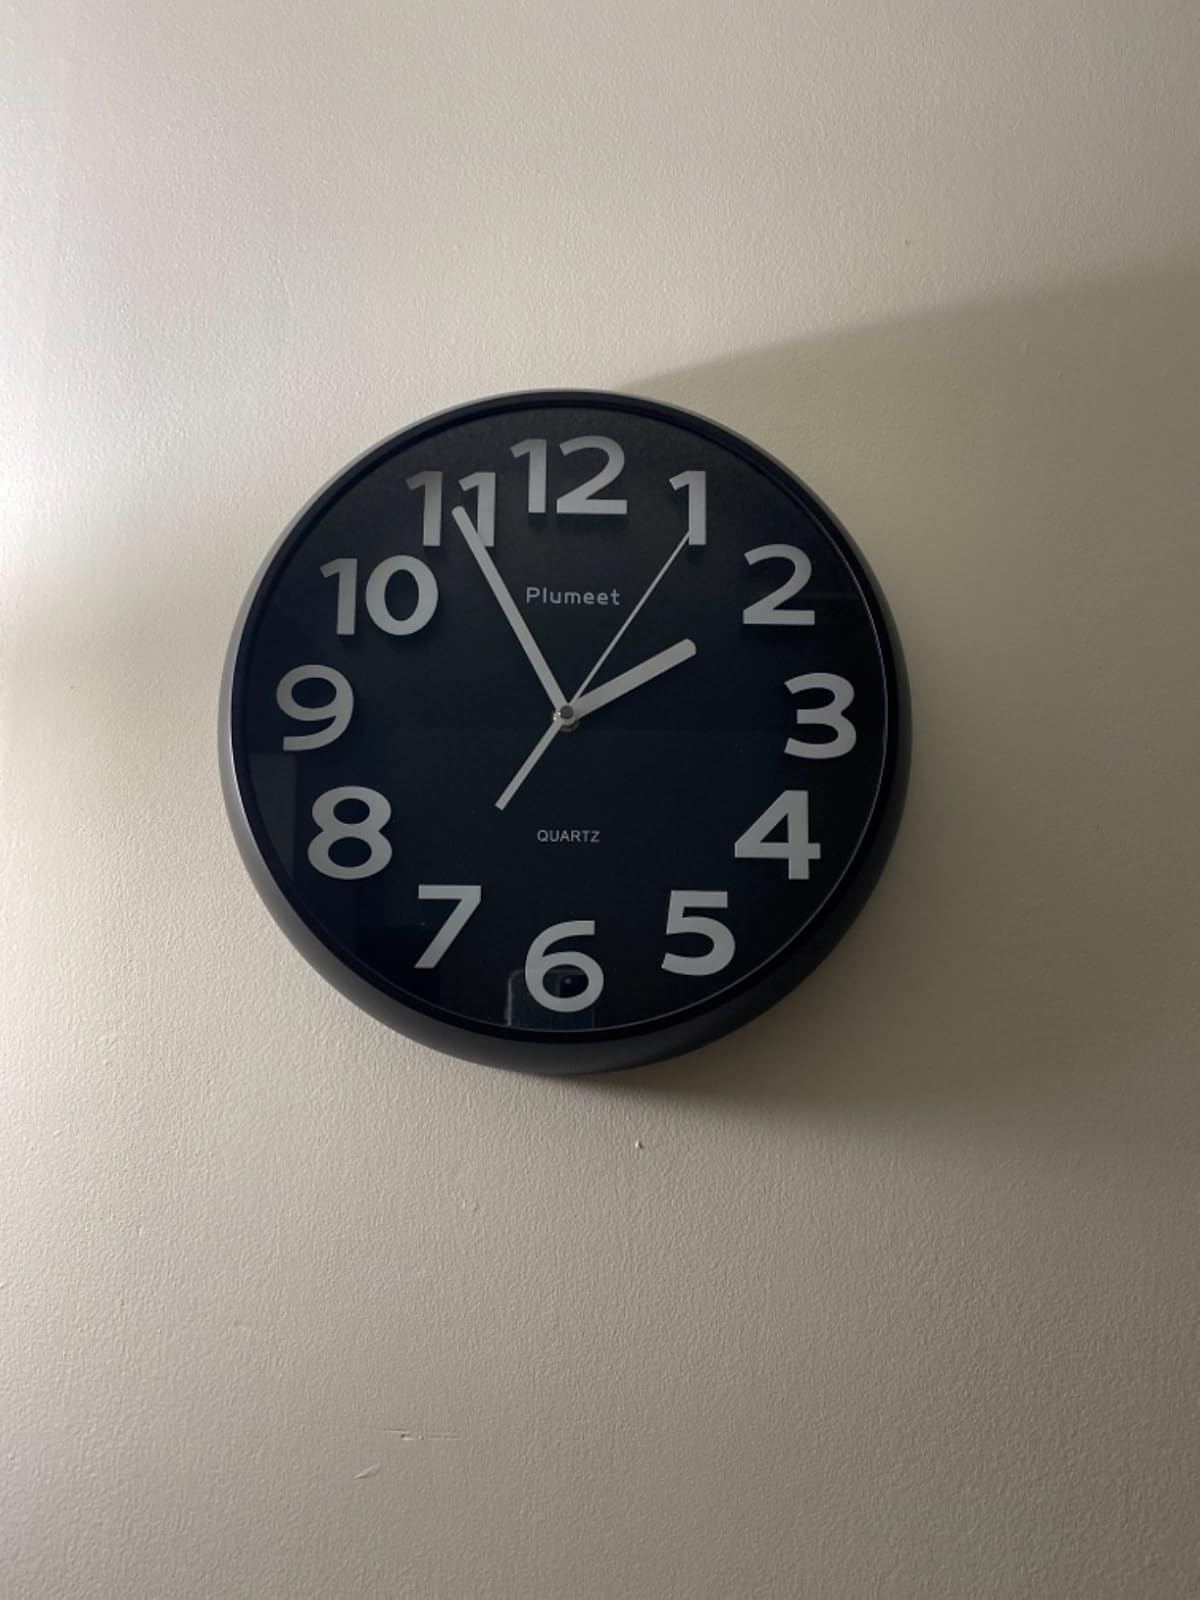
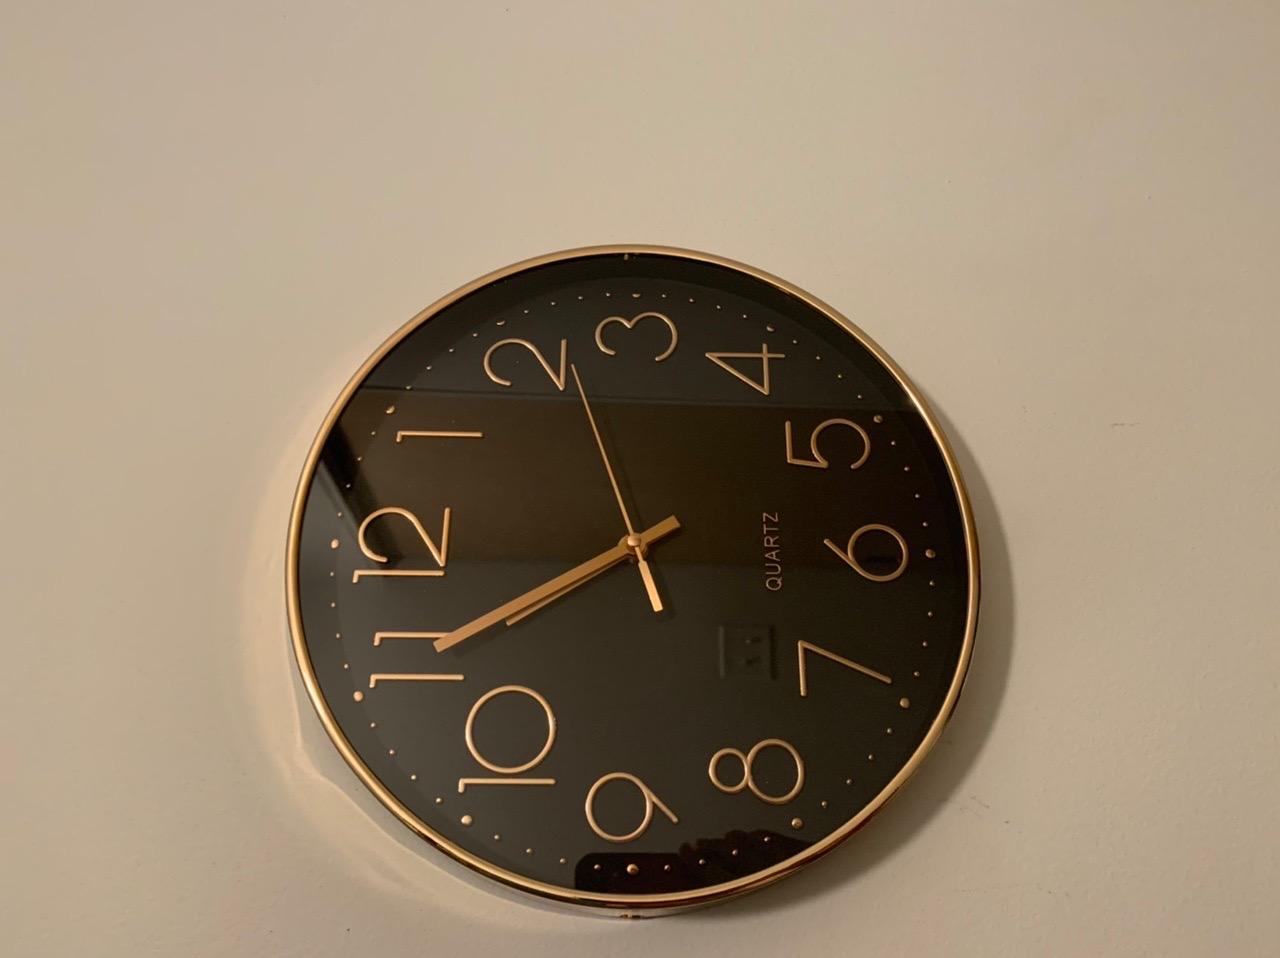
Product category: clock
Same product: no